Namibian Marine Corps

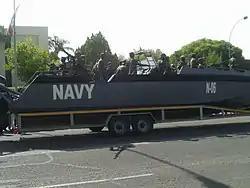
Marines from the Operational Boat Unit on parade in downtown Windhoek on 20 March 2015 during Namibia's Independence celebrations

A marine light infantry unit responsible for protection of static, FOB and naval bases.